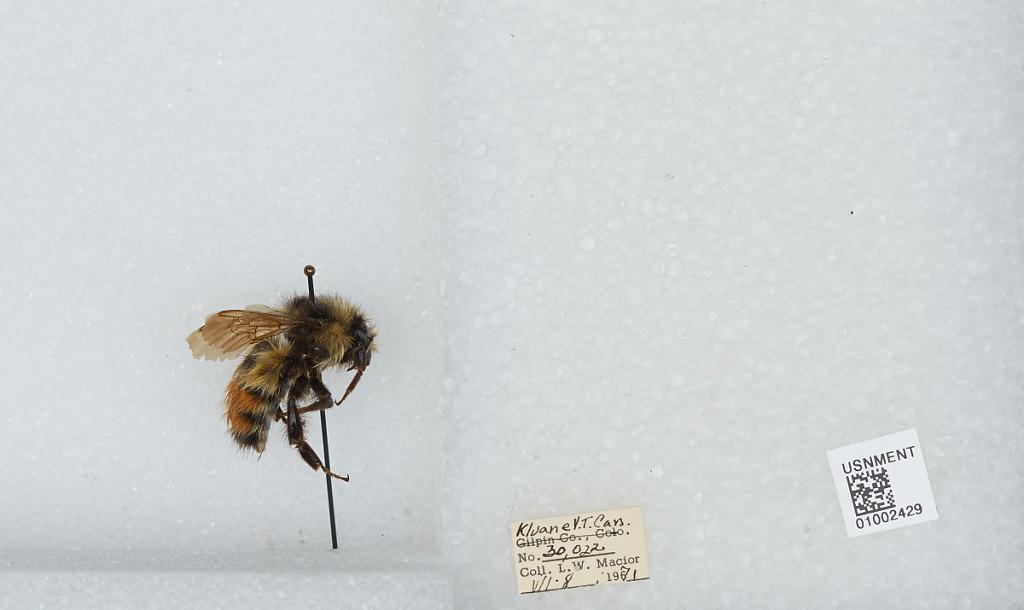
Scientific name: Bombus (Pyrobombus) flavifrons Cresson
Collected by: L. Macior
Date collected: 1971-7-8
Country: Canada
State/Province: Yukon Territory
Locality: Kluane
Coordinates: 60.75, -139.5